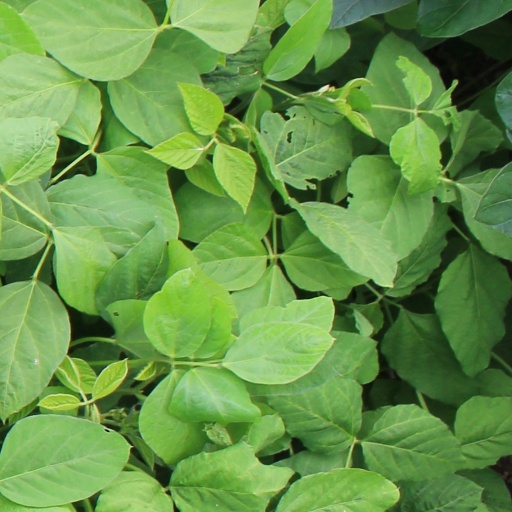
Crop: soybean